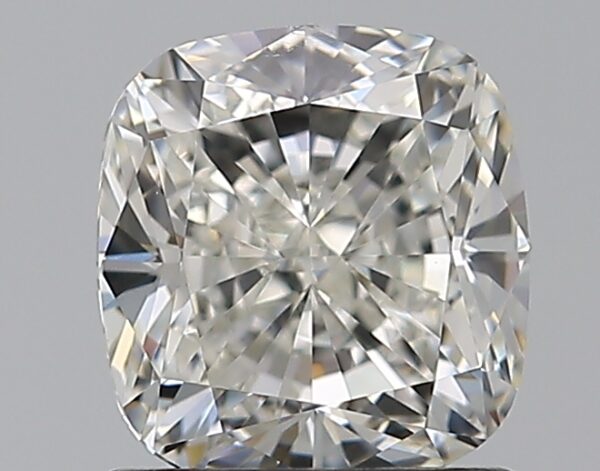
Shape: cushion
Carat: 1.2
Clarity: VVS2
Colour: H
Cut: EX
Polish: EX
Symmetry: EX
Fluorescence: N
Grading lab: GIA
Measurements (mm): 6.08 x 5.72 x 3.98